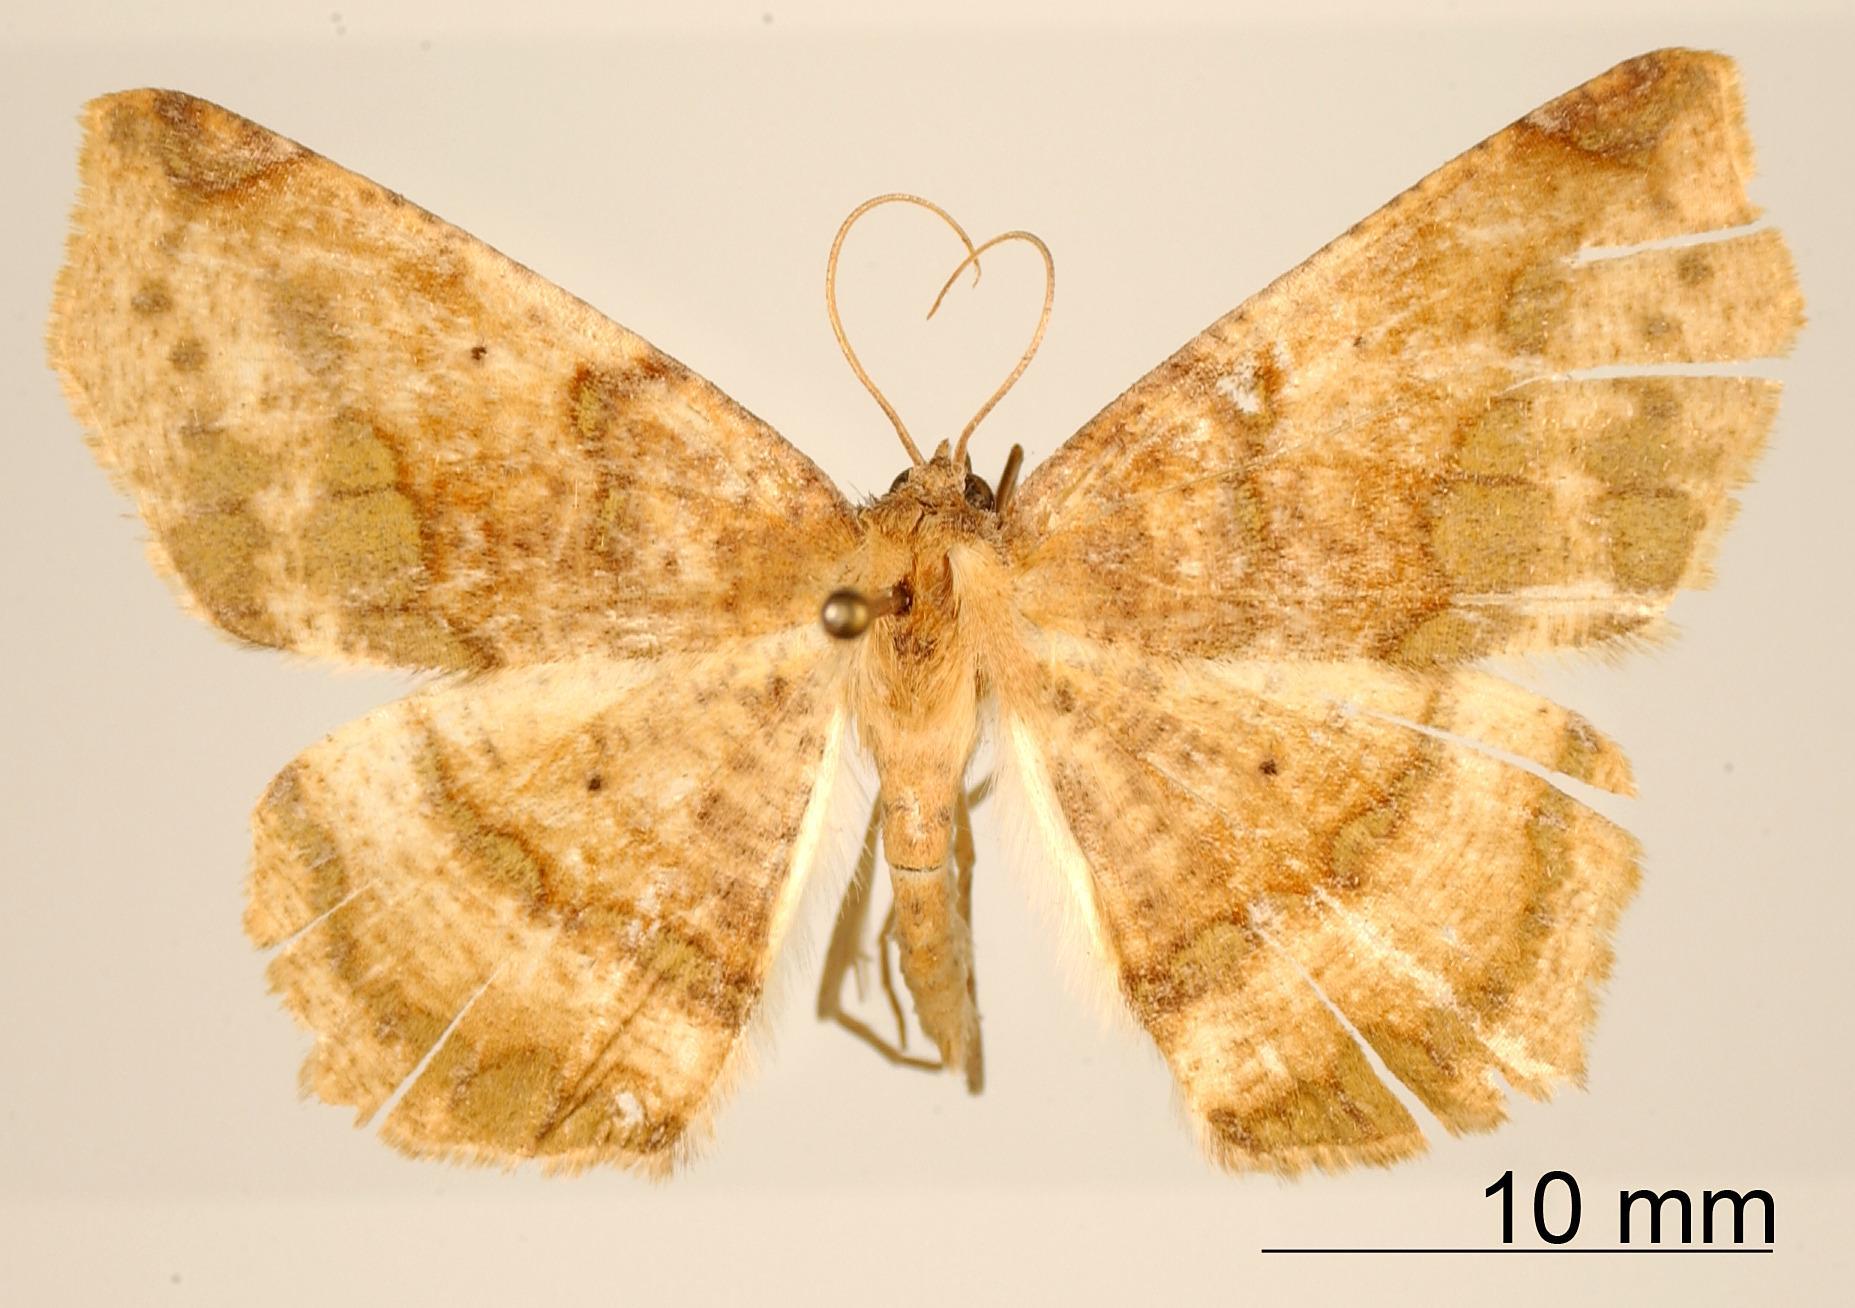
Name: Paragonia tiselaaria
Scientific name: Paragonia tiselaaria Dyar, 1912
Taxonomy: Animalia, Arthropoda, Insecta, Lepidoptera, Geometridae, Ennominae
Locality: Mineral de Zacualpan, Mexico, Mexico